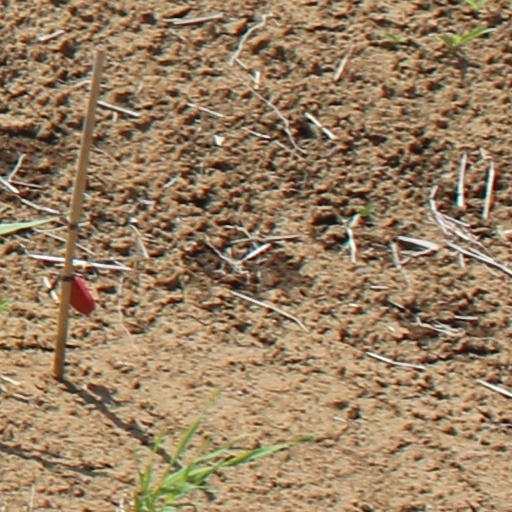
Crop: wheat